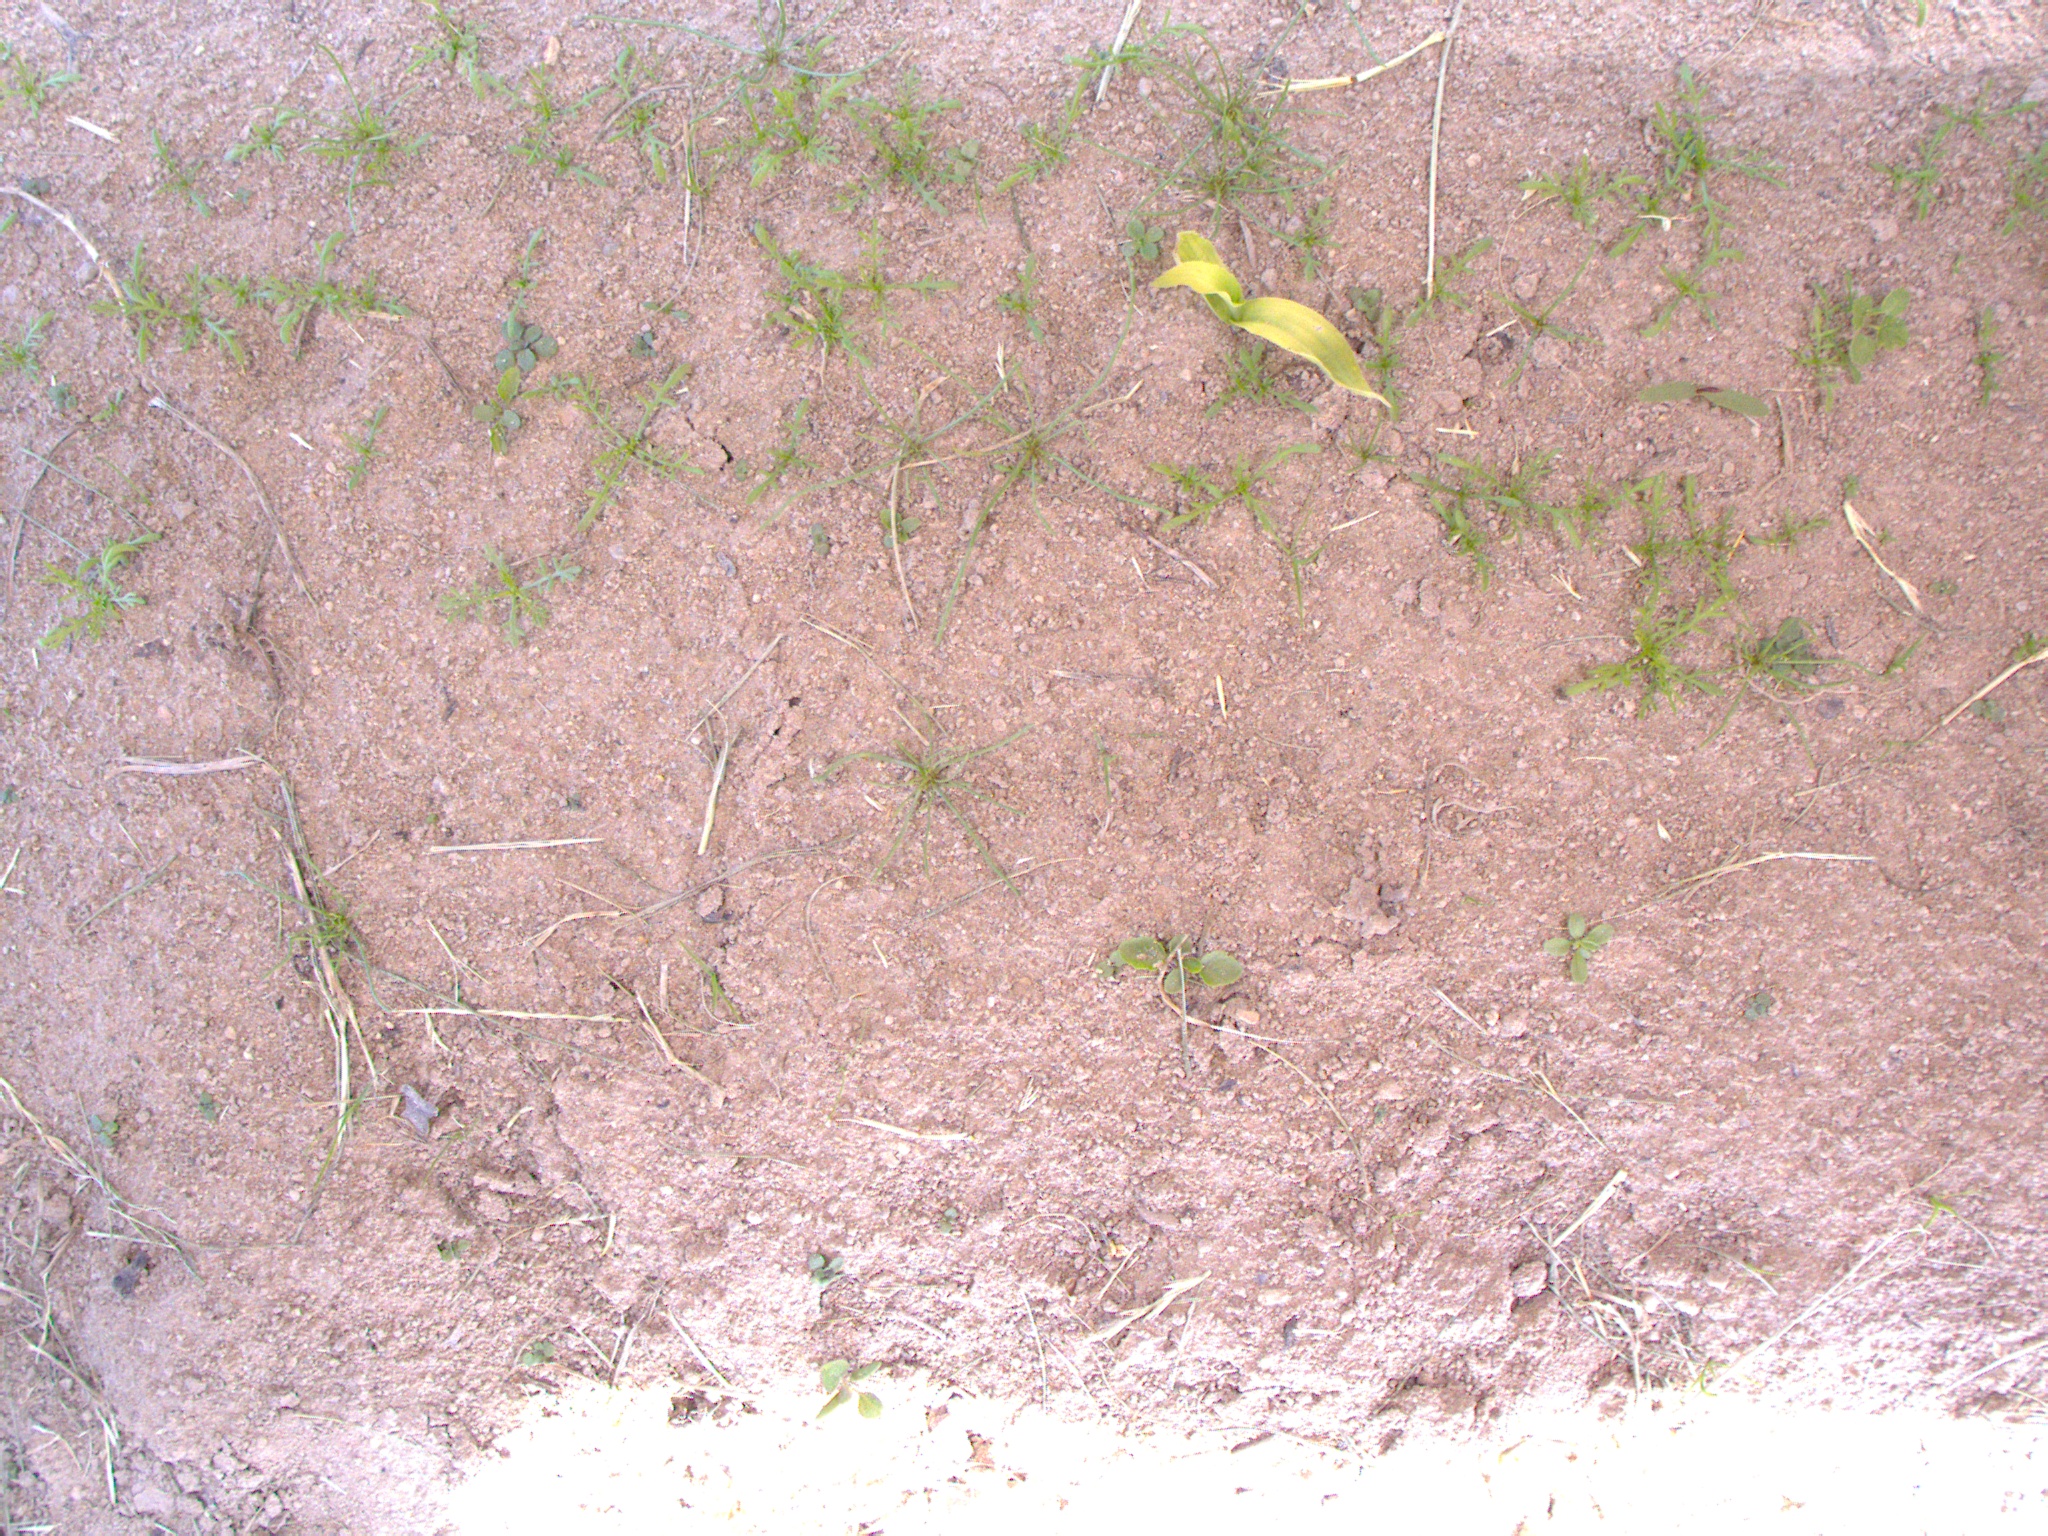
Crop: maize
Objects: maize, stem_maize